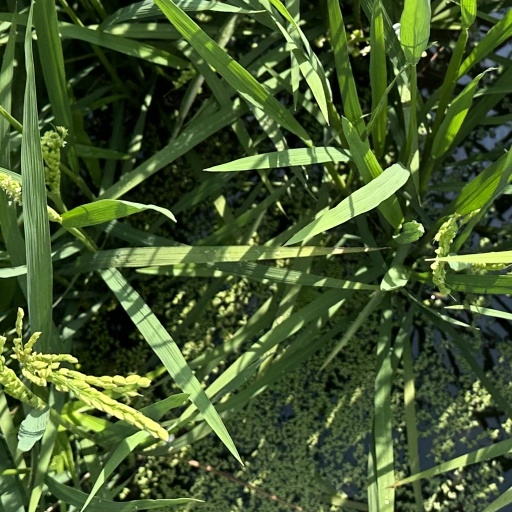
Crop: rice